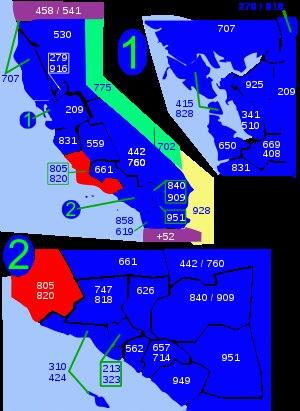
L'indicatif régional 805 est l'un des multiples indicatifs téléphoniques régionaux de l'État de Californie aux États-Unis.